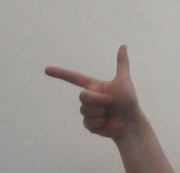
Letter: yaa